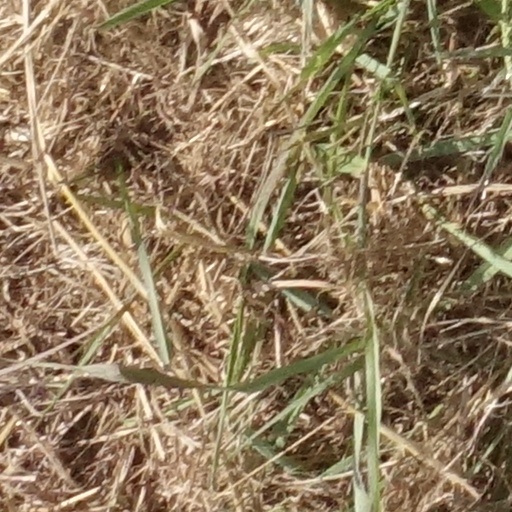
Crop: sorghum